Roslyn Chasan

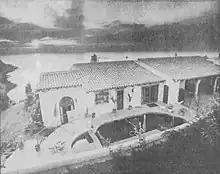
The Chasan Villa, circa 1982

Chasan and her husband Fred built a large Mediterranean-style villa in Palos Verdes Estates, California in the late 1970s. The house was built atop scenic cliffs with a panoramic view of the Pacific Ocean on Paseo del Mar.